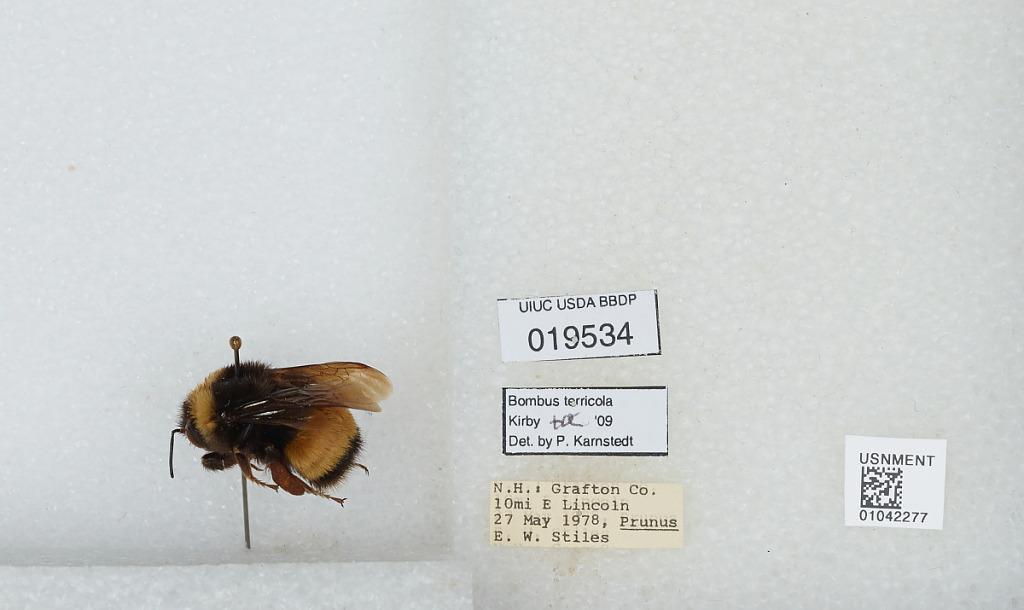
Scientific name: Bombus sp.
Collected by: E. Stiles
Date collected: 1978-5-27
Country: United States
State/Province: New Hampshire
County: Grafton
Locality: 10 miles East of Lincoln
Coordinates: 44.0208, -71.4872
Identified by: Karnstedt, P.